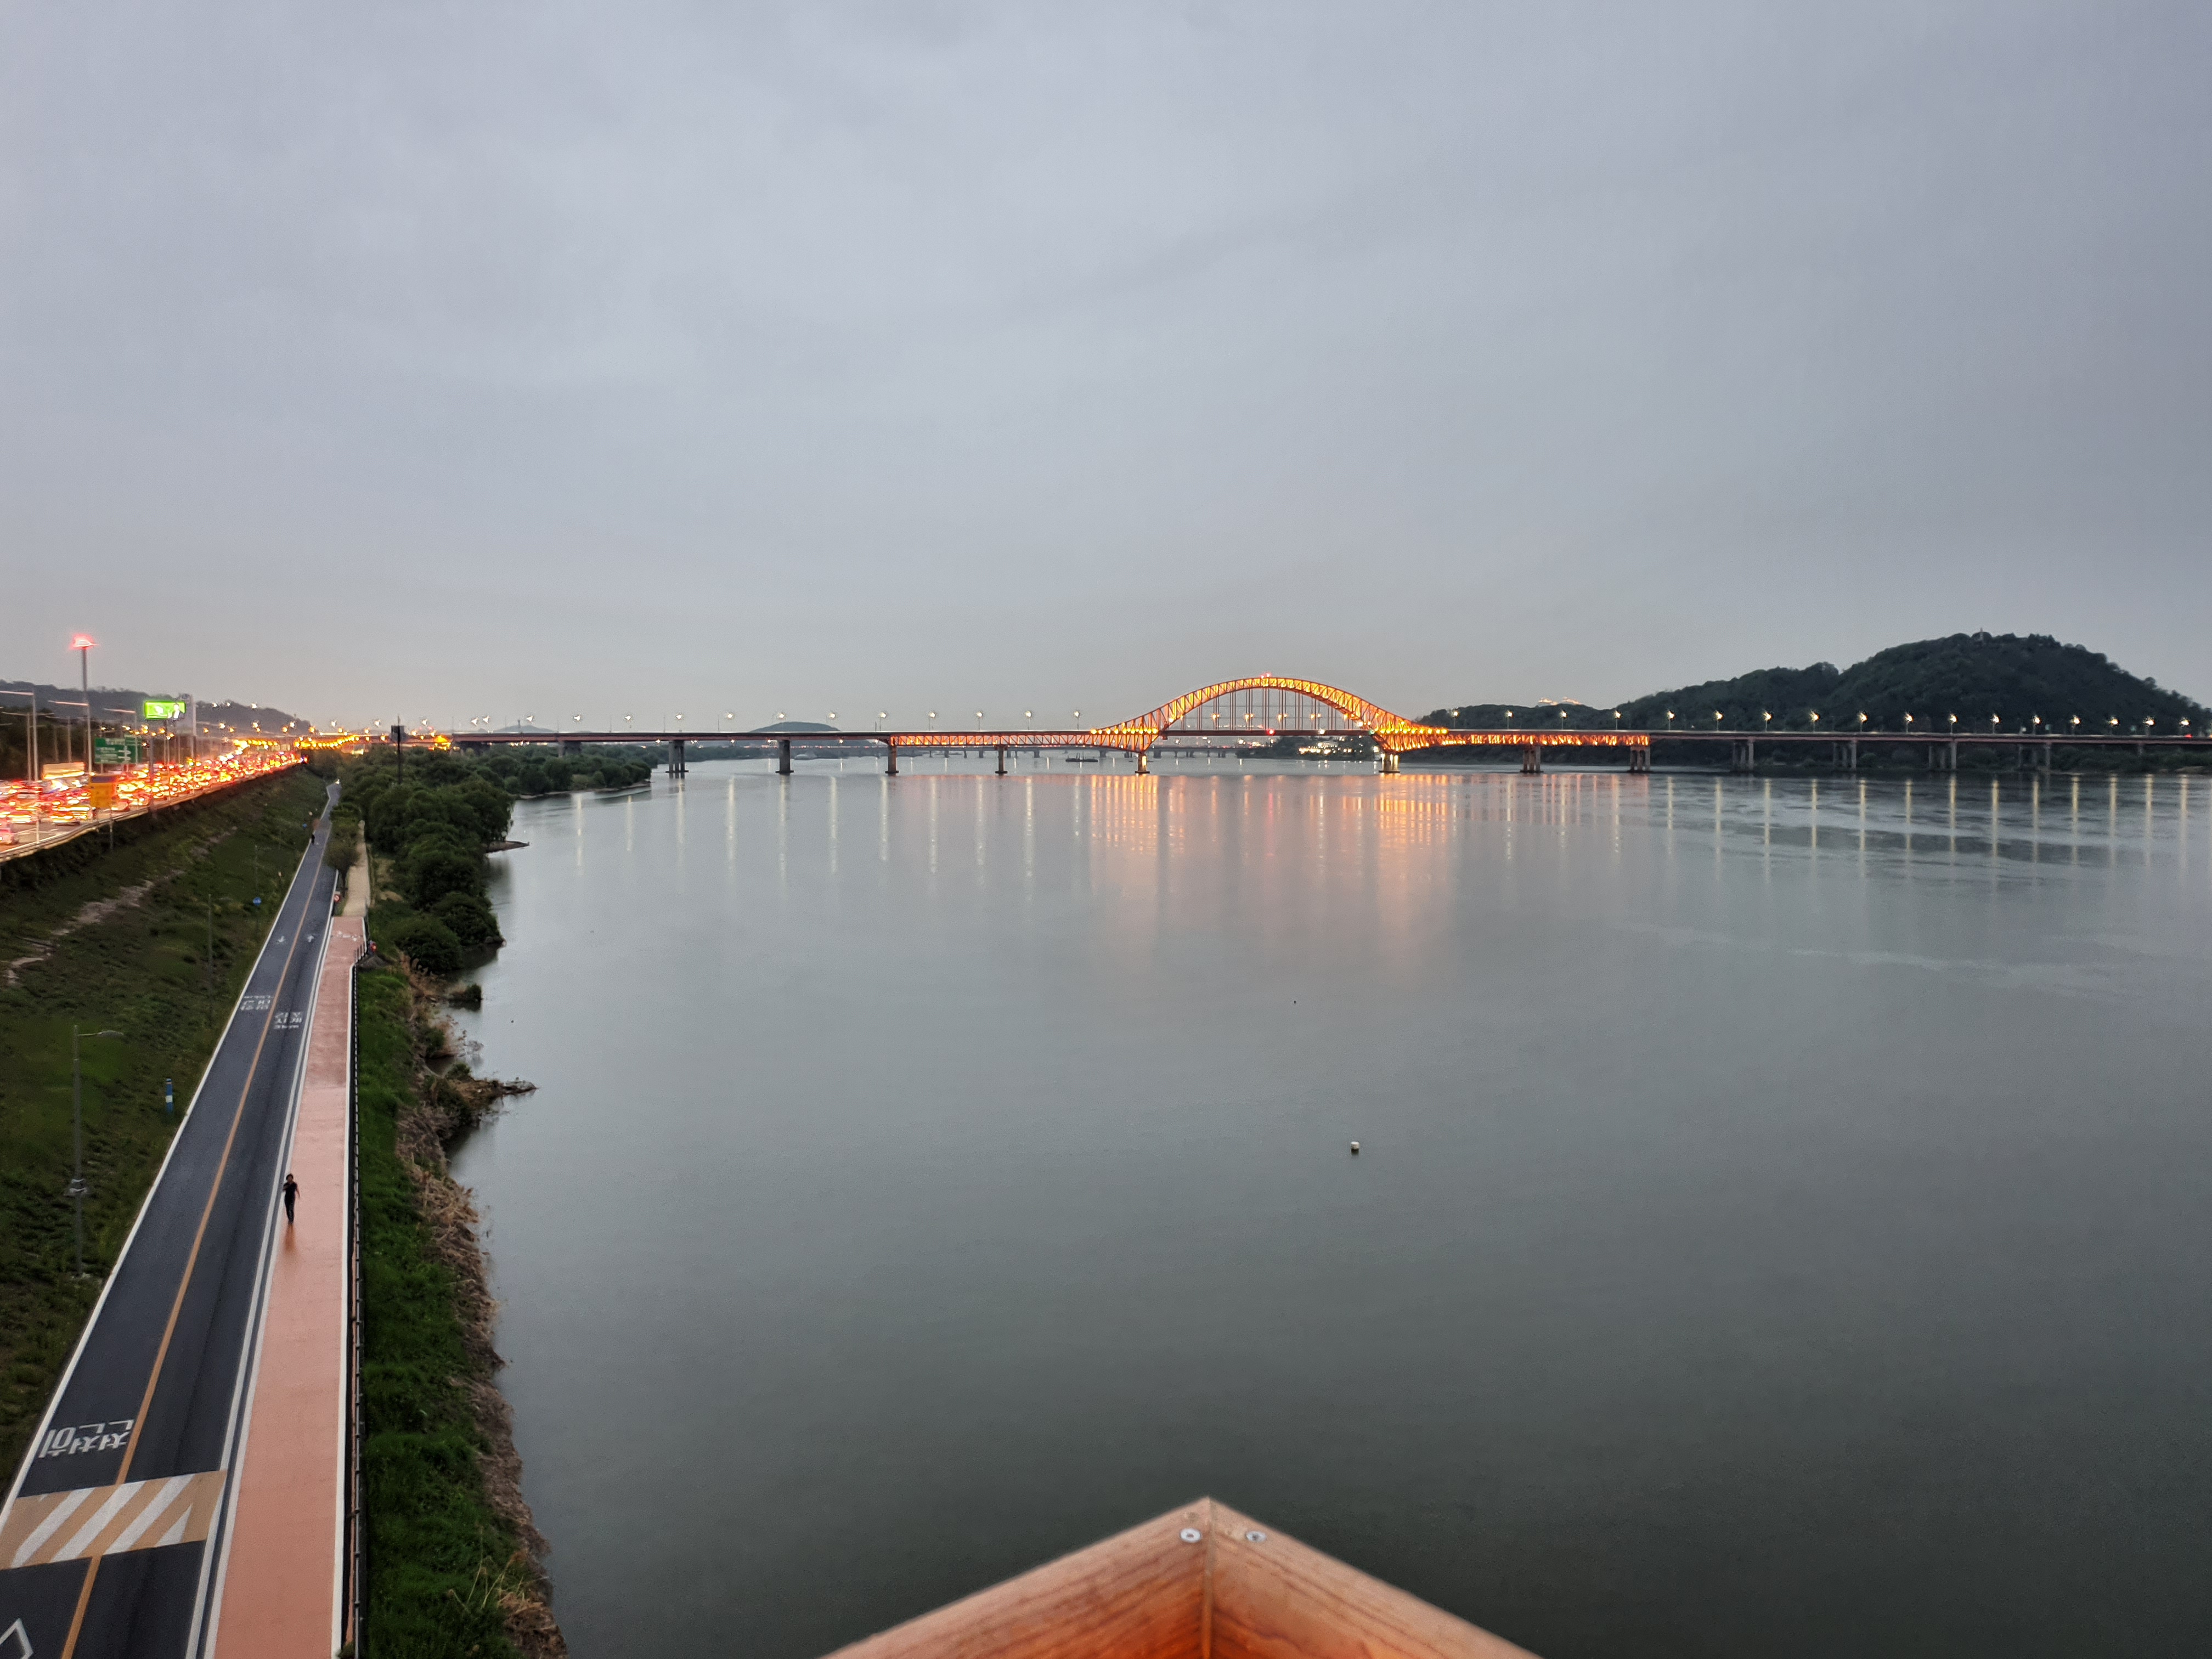
hanriver, sunset, sky, water, river, waterway, water resources, bridge, architecture, morning, sea, evening, reflection, calm, horizon, channel, night, fixed link, bank, reservoir, dusk, coast, bay, city, lake, cloud, dock, nonbuilding structure, vacation, inlet, tourism